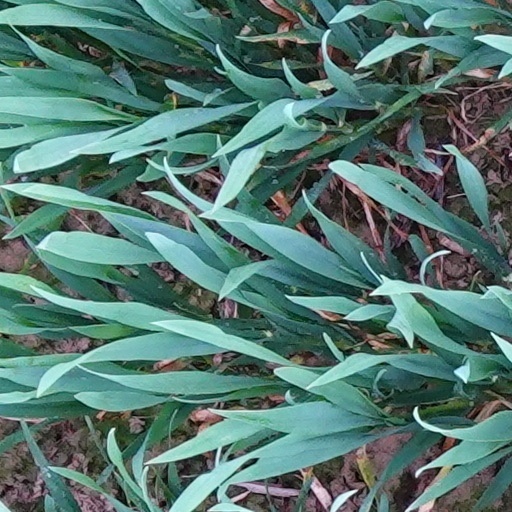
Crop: wheat